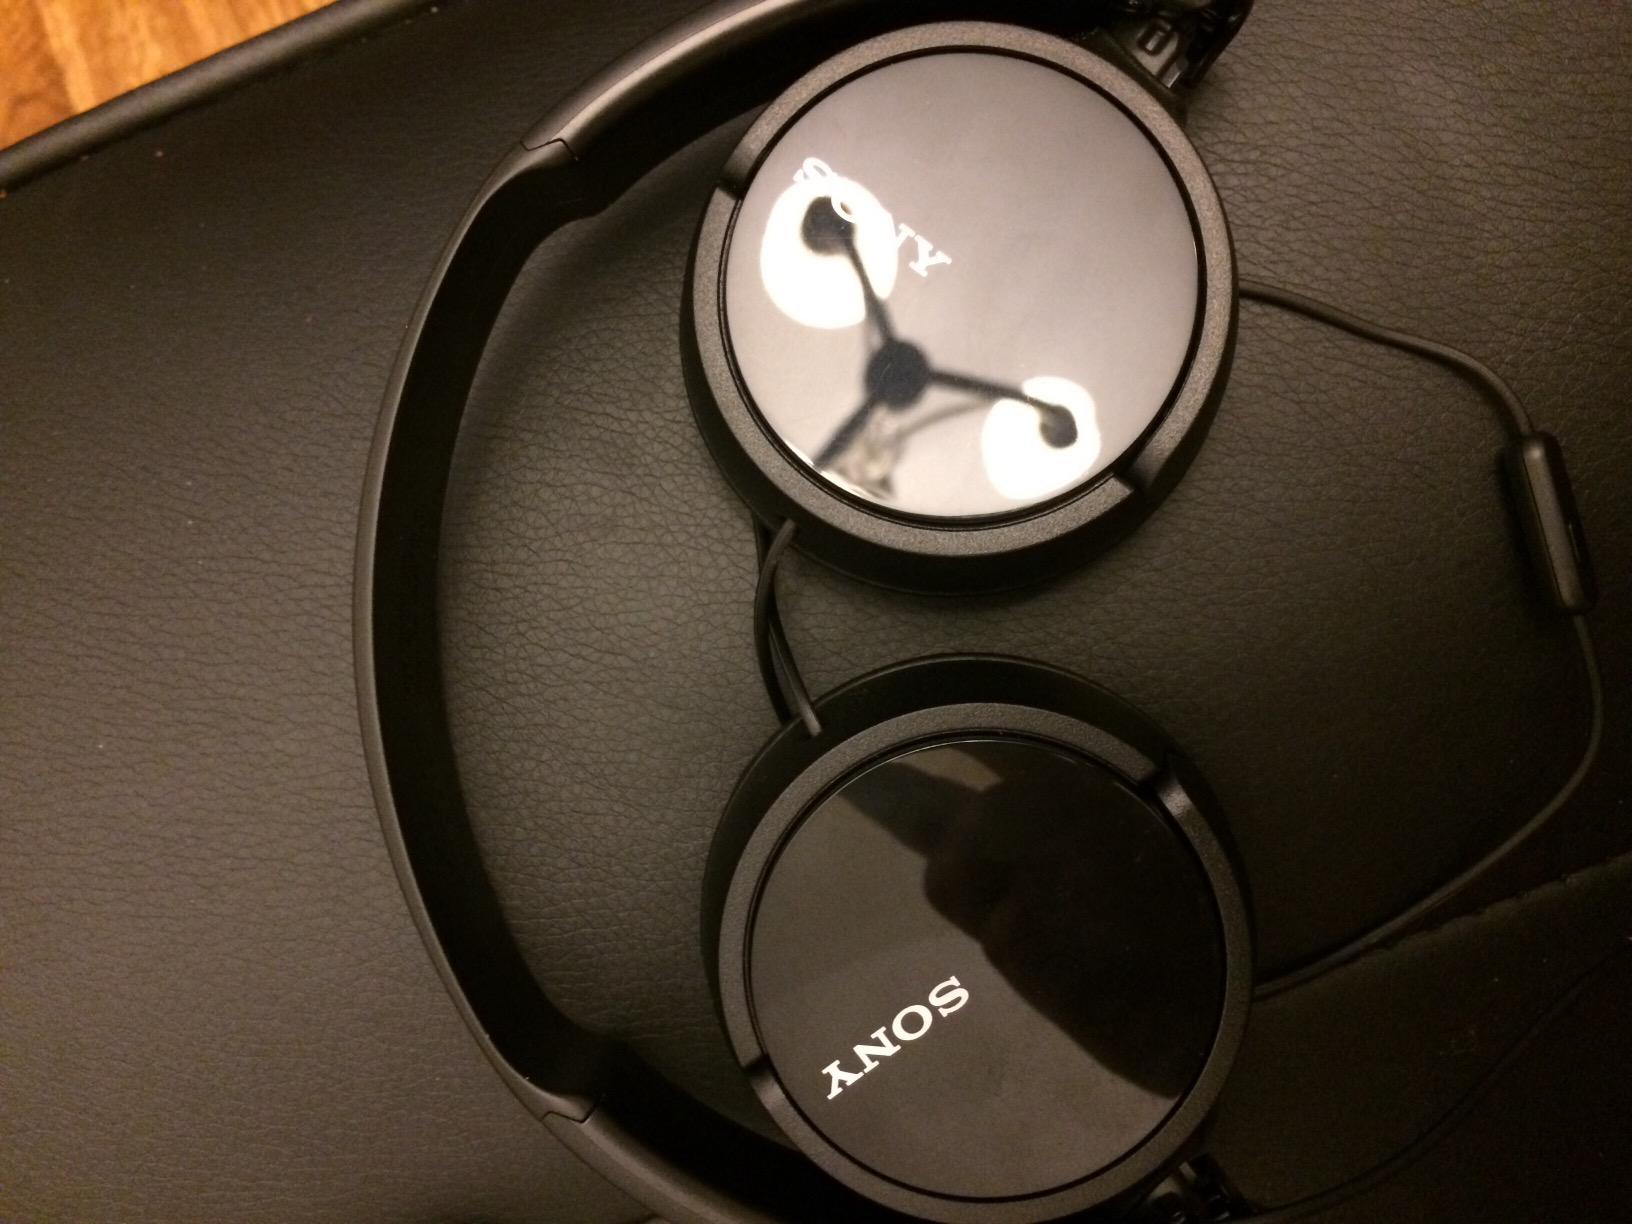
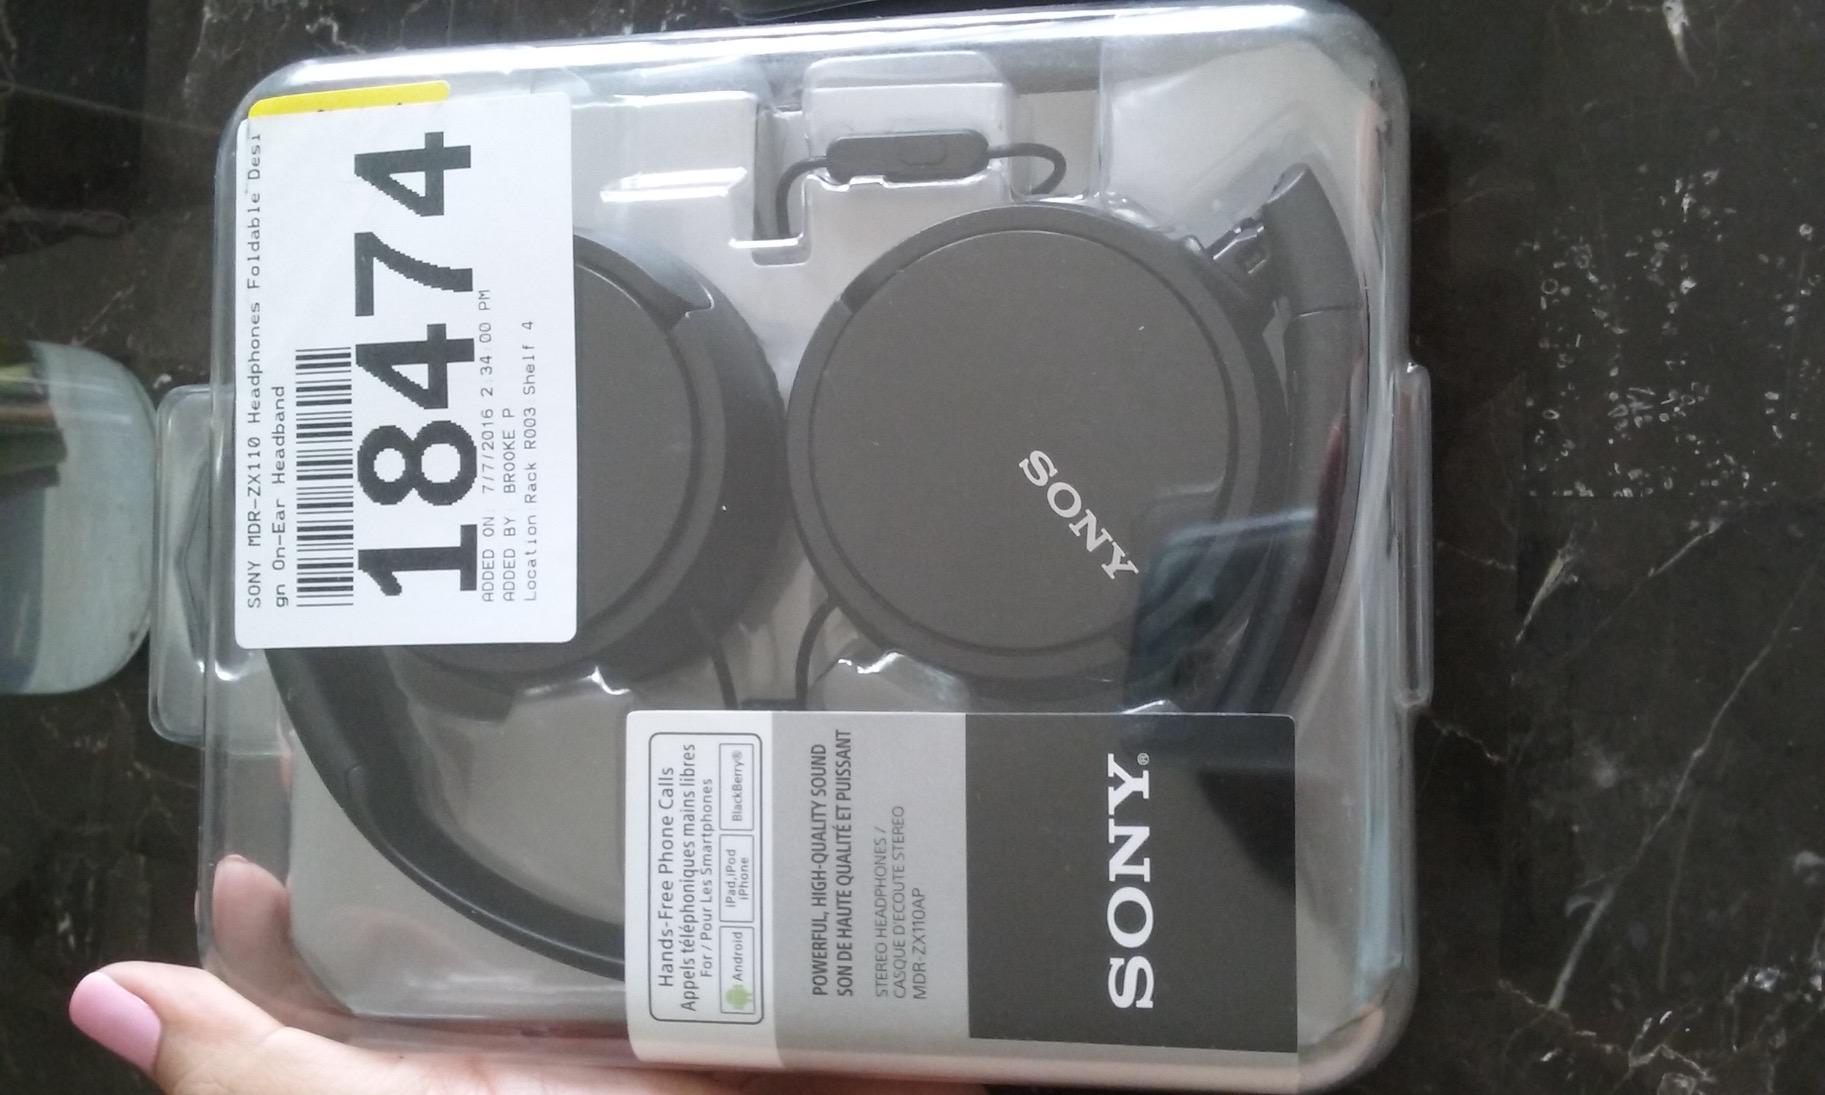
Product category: headphones
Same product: no